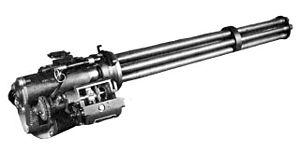
Le XM214 Microgun est une mitrailleuse multitube conçue dans les années 70 par General Electric pour être utilisée à pied. Son concept a conduit à l'abandon du projet avant la production en série.